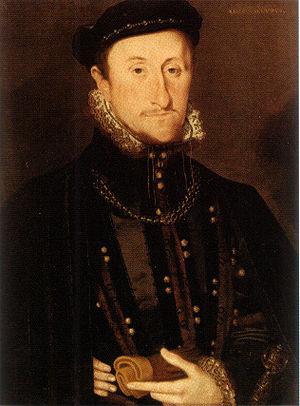
Jacques Stuart est roi d'Écosse sous le nom de Jacques VI à partir du 24 juillet 1567, ainsi que roi d'Angleterre et d'Irlande sous le nom de Jacques Iᵉʳ à partir du 24 mars 1603. Jacques règne jusqu'à sa mort en union personnelle sur les trois royaumes, qui conservent néanmoins leur indépendance et leurs institutions propres.
Agnès Keith, comtesse de Moray est une aristocrate écossaise. Elle est l'épouse de James Stuart, régent d'Écosse et demi-frère illégitime de Marie Stuart. En tant qu'épouse du régent, Agnès était la femme la plus puissante d'Écosse de 1567 jusqu'à l'assassinat de son mari en 1570.
James Stuart, comte de Mar et comte de Moray en 1562, fut régent d'Écosse de 1567 à 1570.
Le Monastère est un roman historique de l'auteur écossais Walter Scott, publié le 23 mars 1820 sous la signature « l'auteur de Waverley ». C'est le premier des deux Récits de sources bénédictines : le second, L'Abbé, paraît six mois plus tard.
L'Abbé, parfois adapté sous le titre Le Page de Marie Stuart, est un roman historique de l’auteur écossais Walter Scott, paru le 2 septembre 1820 sous la signature « par l'auteur de Waverley ». C'est l’un des deux romans de la série Récits de sources bénédictines. L’Abbé se présente en effet comme une suite du Monastère, paru six mois plus tôt. Mais les deux récits peuvent se lire indépendamment.